United Kingdom of the Netherlands

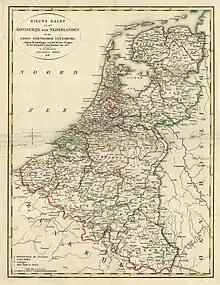
New Map of the United Kingdom of the Netherlands and Luxemburg, 1815

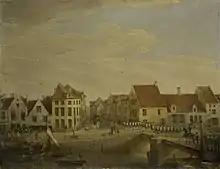
Dutch troops in the Flemish city of Dendermonde in 1820

The United Netherlands was divided into 17 provinces and the Grand Duchy of Luxembourg which was constitutionally distinct. All of these provinces can trace their origin to a medieval lordship, county, duchy or bishopric, apart from Antwerp (previously part of Duchy of Brabant) and Limburg (previously part of Prince-Bishopric of Liège and Duchy of Gelderland). Their status changed when they came under French rule, when their administration was centralised, reducing their powers. They included: